Henry D. Messer

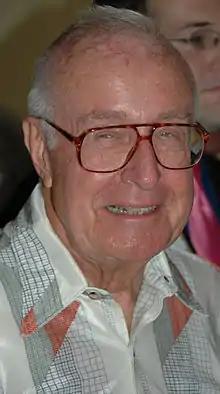
Messer at Triangle Foundation event in June 2006

Henry Davis Messer (September 22, 1927 – February 18, 2014) was an American LGBT rights activist and neurosurgeon. He was an early member of the Mattachine Society, involved with the first attempt to pass a human rights ordinance inclusive of sexual orientation in New York City, and co-founder of Triangle Foundation (today known as Equality Michigan).